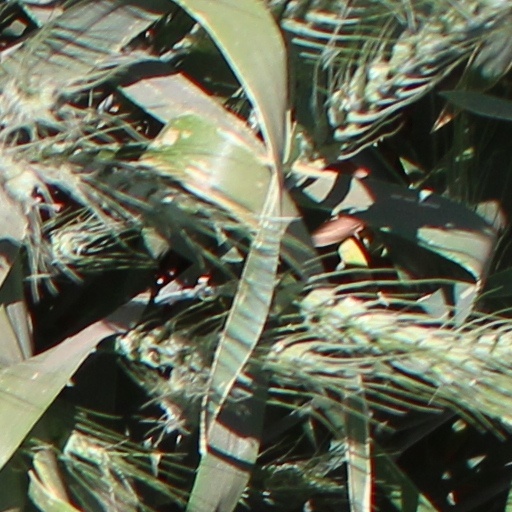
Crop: wheat